Short Sunderland

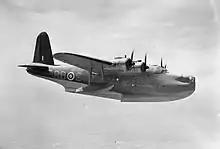
Mark II in flight, showing the abrupt, sharp-edged hull "step" that the first two marks possessed. Later marks used a smooth, curved step design.

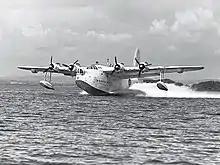
A Mark IIIA with Mk III engines and bomb windows, but Mk V radar blisters and nose guns

At the outbreak of the Second World War, on 3 September 1939, 39 Sunderlands were in service with the RAF. Although British anti-submarine efforts were disorganised and ineffectual at first, Sunderlands quickly proved useful in the rescue of the crews from torpedoed ships. On 21 September 1939, two Sunderlands rescued the entire 34-man crew of the torpedoed merchantman "Kensington Court" from the North Sea. As British anti-submarine measures improved, the Sunderland began to inflict losses as well. A Royal Australian Air Force (RAAF) Sunderland (of No. 10 Squadron) made the type's first unassisted kill of a U-boat on 17 July 1940.